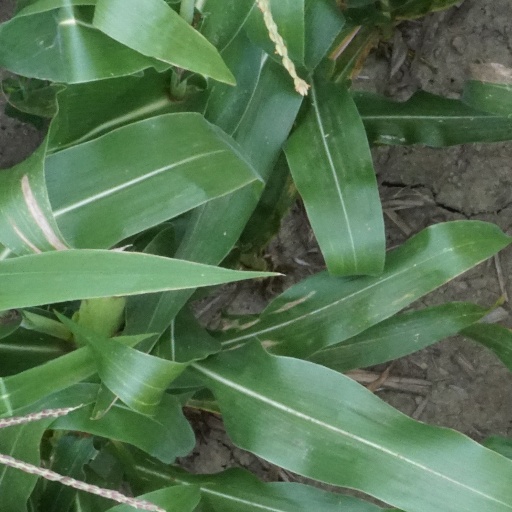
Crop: maize; corn